Polonaise in A-flat major, Op. 53

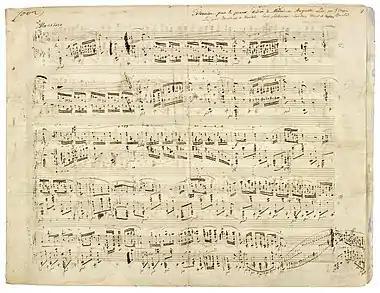
Original autograph score, 1842. <a href="http%3A//toolserver.org/%7Edschwen/iip/wip.php%3Ff%3DChopin_polonaise_Op._53.jpg">Zoom

The Polonaise in A♭ major, Op. 53 ("Heroic Polonaise") is a solo piano piece composed by Frédéric Chopin in 1842 The piece was published in 1843, and is one of Chopin's most admired compositions and has long been a favorite of the romantic piano repertoire. Pianist Arthur Rubinstein once called it "the composition which is the closest to my heart." The piece requires exceptional piano skills and great virtuosity to be interpreted at a high degree of proficiency. It is also very physically demanding, and according to his student Adolphe Gutmann, Chopin played it more gently than most performers. The polonaise was dedicated to , a German banker and friend of Chopin.